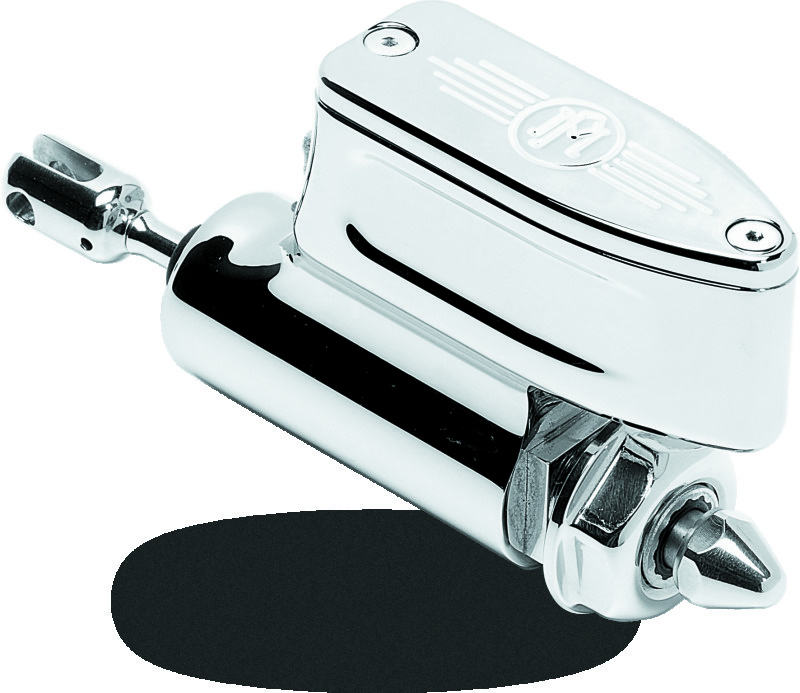
Performance Machine 00-07 FLH/FLT - 11/16 M/Cyl RR - Chrome
Performance Machine's Contour Master cylinder matches their Contour hand controls. Proven performance to work with stock or Performance Machine brake calipers. This Part Fits: Year Make Model Submodel 2000-2007 Harley-Davidson FLHR Road King Base 2007 Harley-Davidson FLHRC Road King Classic Base 2000-2006 Harley-Davidson FLHRCI Road King Classic Base 2000-2006 Harley-Davidson FLHRI Road King Base 2004-2007 Harley-Davidson FLHRS Road King Custom Base 2002 Harley-Davidson FLHRSEI Screamin Eagle Road King Base 2000-2003,2006-2007 Harley-Davidson FLHT Electra Glide Standard Base 2000-2005,2007 Harley-Davidson FLHTC Electra Glide Classic Base 2000-2006 Harley-Davidson FLHTCI Electra Glide Classic Base 2007 Harley-Davidson FLHTCU Electra Glide Ultra Classic Base 2000-2006 Harley-Davidson FLHTCUI Electra Glide Ultra Classic Base 2003-2006 Harley-Davidson FLHTI Electra Glide Standard Base 2006-2007 Harley-Davidson FLHX Street Glide Base 2006 Harley-Davidson FLST Heritage Softail Base 2000-2017 Harley-Davidson FLSTC Heritage Softail Classic Base 2001-2006 Harley-Davidson FLSTCI Heritage Softail Classic Base 2000-2017 Harley-Davidson FLSTF Fat Boy Base 2010-2017 Harley-Davidson FLSTFB Fat Boy Lo Base 2016-2017 Harley-Davidson FLSTFBS Fat Boy S Base 2001-2006 Harley-Davidson FLSTFI Fat Boy Base 2005-2017 Harley-Davidson FLSTN Softail Deluxe Base 2014-2015 Harley-Davidson FLSTNSE CVO Softail Deluxe Base 2000-2004 Harley-Davidson FLSTS Heritage Springer Base 2008-2011 Harley-Davidson FLSTSB Cross Bones Base 2005-2007 Harley-Davidson FLSTSC Softail Springer Classic Base 2010 Harley-Davidson FLSTSE CVO Softail Convertible Base 2001-2003 Harley-Davidson FLSTSI Heritage Springer Base 2000-2007 Harley-Davidson FLTR Road Glide Base 2000-2006 Harley-Davidson FLTRI Road Glide Base
Brand: Performance Machine
Category: Vehicles & Parts > Vehicle Parts & Accessories > Motor Vehicle Parts > Motor Vehicle Braking > Brake Master Cylinders